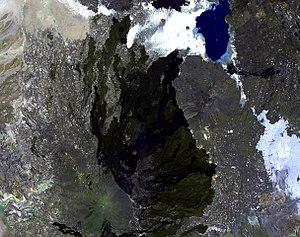
L'Alayta, aussi appelé Urikomam, est un volcan d'Éthiopie.